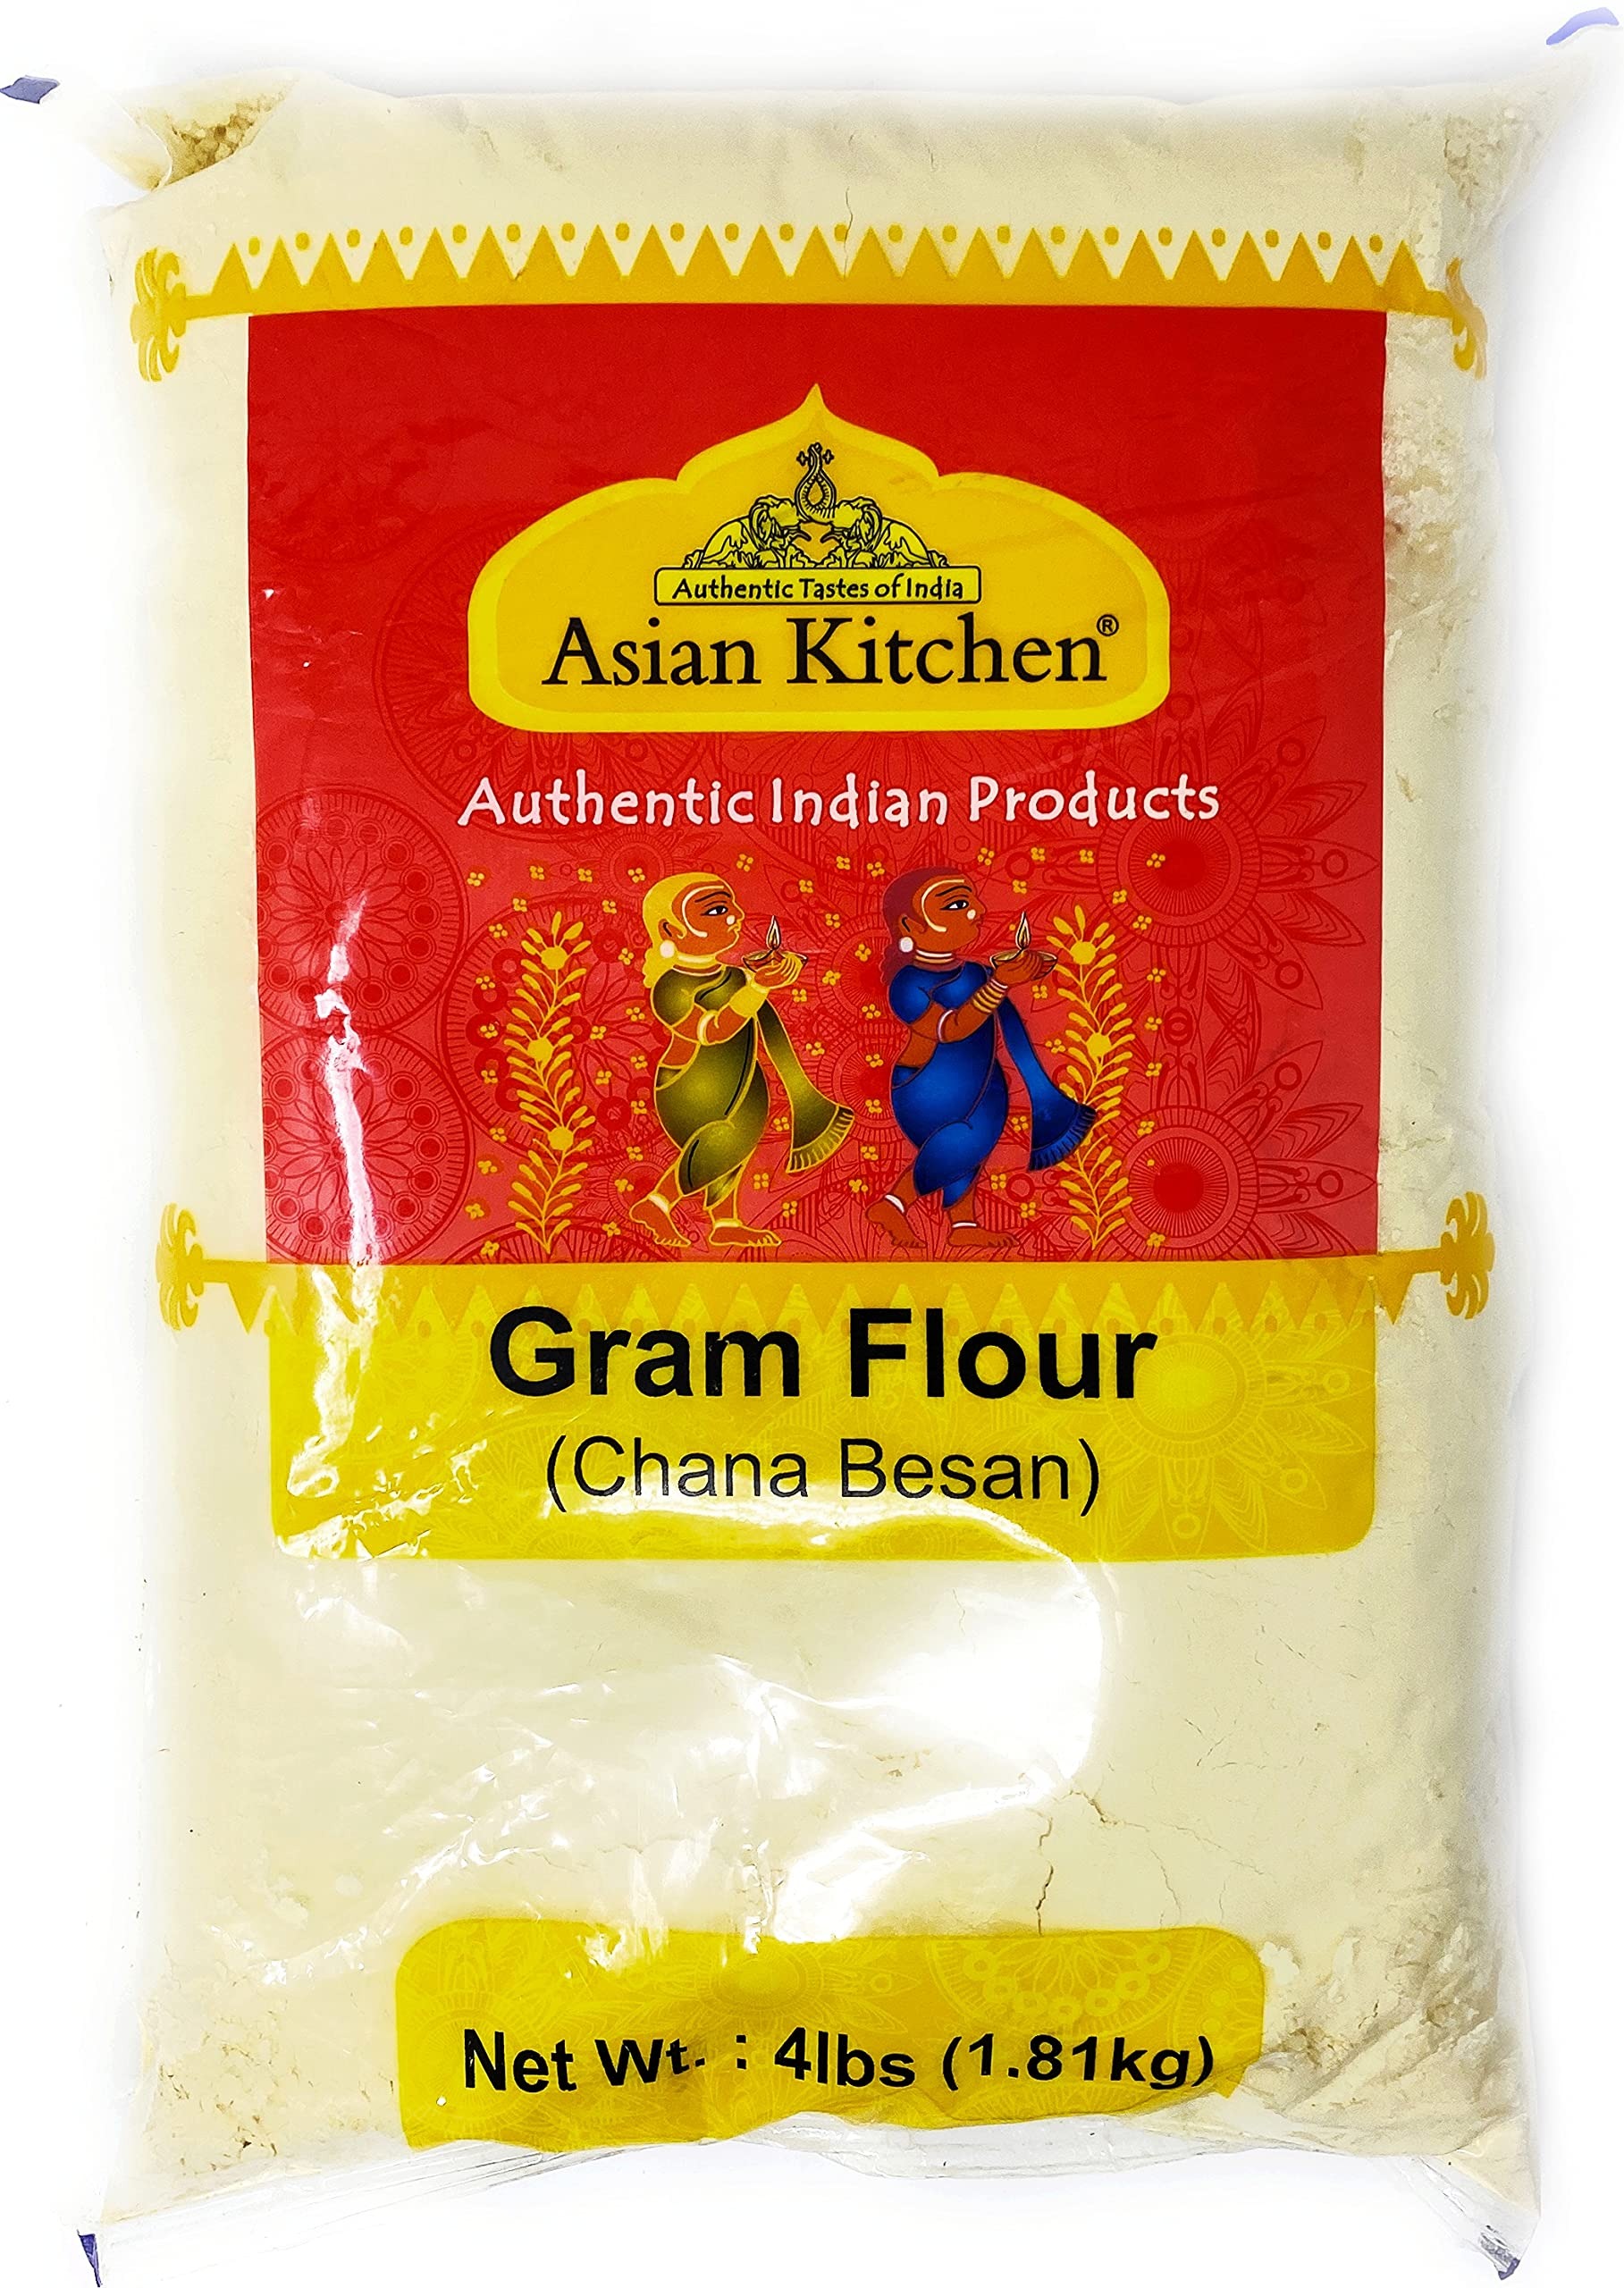
Item Name: Asian Kitchen Chana Besan - Chickpeas Flour, Gram 4lb (64oz) ~ All Natural | Vegan | Gluten Friendly | NON-GMO | Indian Origin
Bullet Point 1: You'll LOVE our Chana Besan (Chickpeas Flour) by Asian Kitchen--Here's Why:
Bullet Point 2: 🌾High Protein, Vegan, 100% Natural, No preservatives, Non-GMO, Gluten Friendly, PREMIUM Gourmet Food Grade Flour.
Bullet Point 3: 🌾Chana Besan consists of dried chickpeas (Bengal Gram) which have been ground into a gluten-friendly flour.
Bullet Point 4: 🌾Great substitute for All Purpose Flour / Wheat Flour, can be used in everything from cookies to pizza!
Bullet Point 5: 🌾Net Wt. 4lbs (1.81kg), Authentic Indian Product, Alternate Names: Chana ka Lot, Chickpeas Flour
Product Description: Rani Chana besan (gram flour or chickpeas flour) is made from chickpeas and is used in a variety of ways in Indian cookery. Chickpeas Flour is a staple ingredient in Indian and many other subcontinent. Chickpeas flour is a multi purpose flour, it can be used for Desserts, Snacks and even for the meal (for tortilla or chapati). Chana besan has a light yellow color and matte texture. With an earthy dry aroma, the flour has a nutty flavor. Curries, pakoras, and snack foods are made by using Chana besan.
Value: 64.0
Unit: Ounce

Price: 17.99